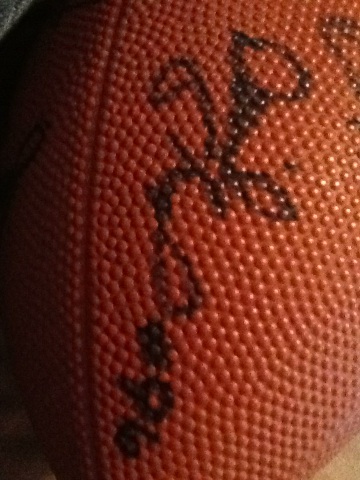Question: What football player is this?
Answer: unanswerable